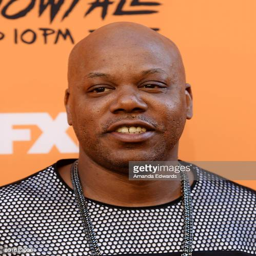
hyphy artist arrives at the premiere